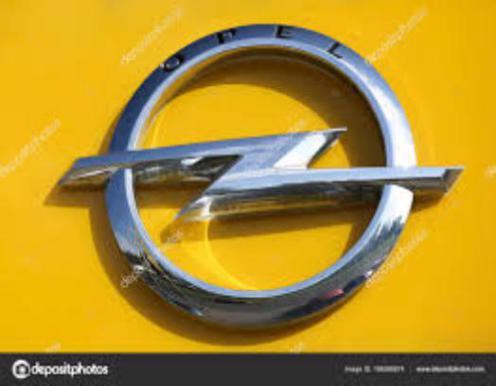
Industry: Transportation